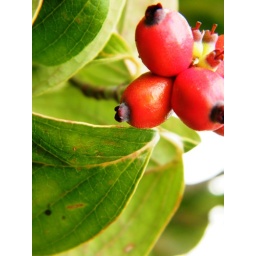
A close up of a dogwood tree with it's little berries so bright red against the green leaves.